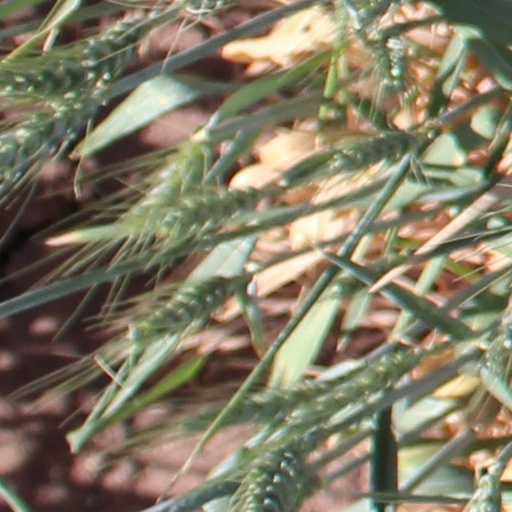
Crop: wheat